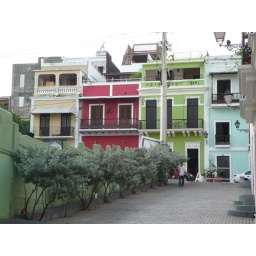
Pastel houses in Old San Juan. Adjacent houses may not be painted the same color. Numerous doors allow for cross-ventillation.